Jim Brown

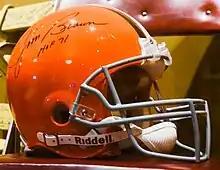
Helmet signed by Brown

Brown is still the only player in history to win the NFL Rookie of the Year and MVP awards in the same year. In addition to winning the NFL MVP in 1957, 1958, and 1965, Brown was named league MVP by the Newspaper Enterprise Association, United Press International, Maxwell Football Club, and DC Touchdown Club in 1963. Brown is the only NFL player to average 100 rushing yards per game for their career. In 118 career games, he averaged 104.3 yards per game and 5.2 yards per carry; only Barry Sanders (99.8 yards per game and 5.0 yards per carry) comes close to these totals. For example, Hall of Famer Walter Payton averaged 88 yards per game during his career with a 4.4 yards-per-carry average. Emmitt Smith averaged 81.2 yards per game with a 4.2 yards-per-carry average. Brown has held the yards-per-game and yards-per-carry (minimum 1,500 carries) records by a running back since his retirement in 1965.